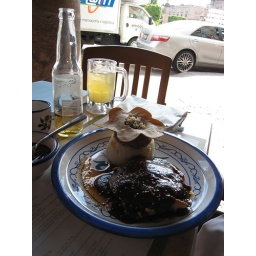
Uhhh. I can't remember. I want to say it was chicken breast in black sapote salsa (not mole.)